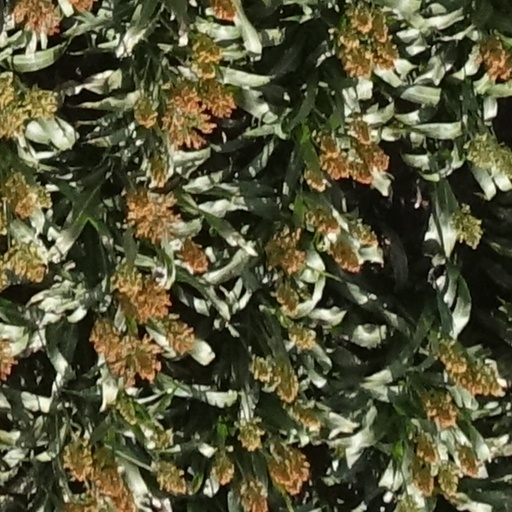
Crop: sorghum